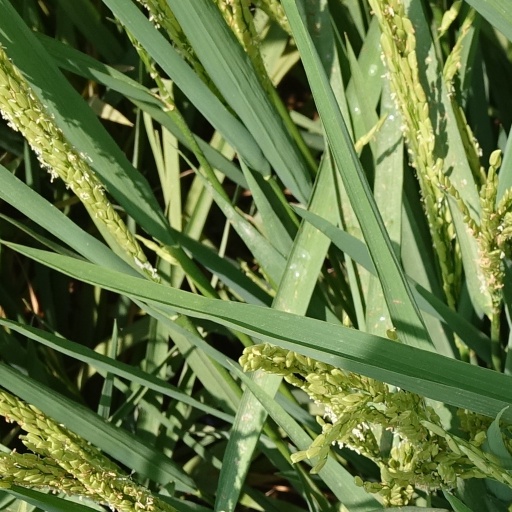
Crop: rice